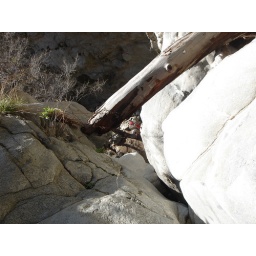
Standing at top of falls looking down. The water runs under the rocks that I'm standing on.